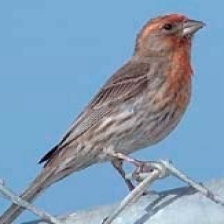
Species: HOUSE FINCH
Scientific name: HAEMORHOUS MEXICANUS
ImageNet parent category: house_finch